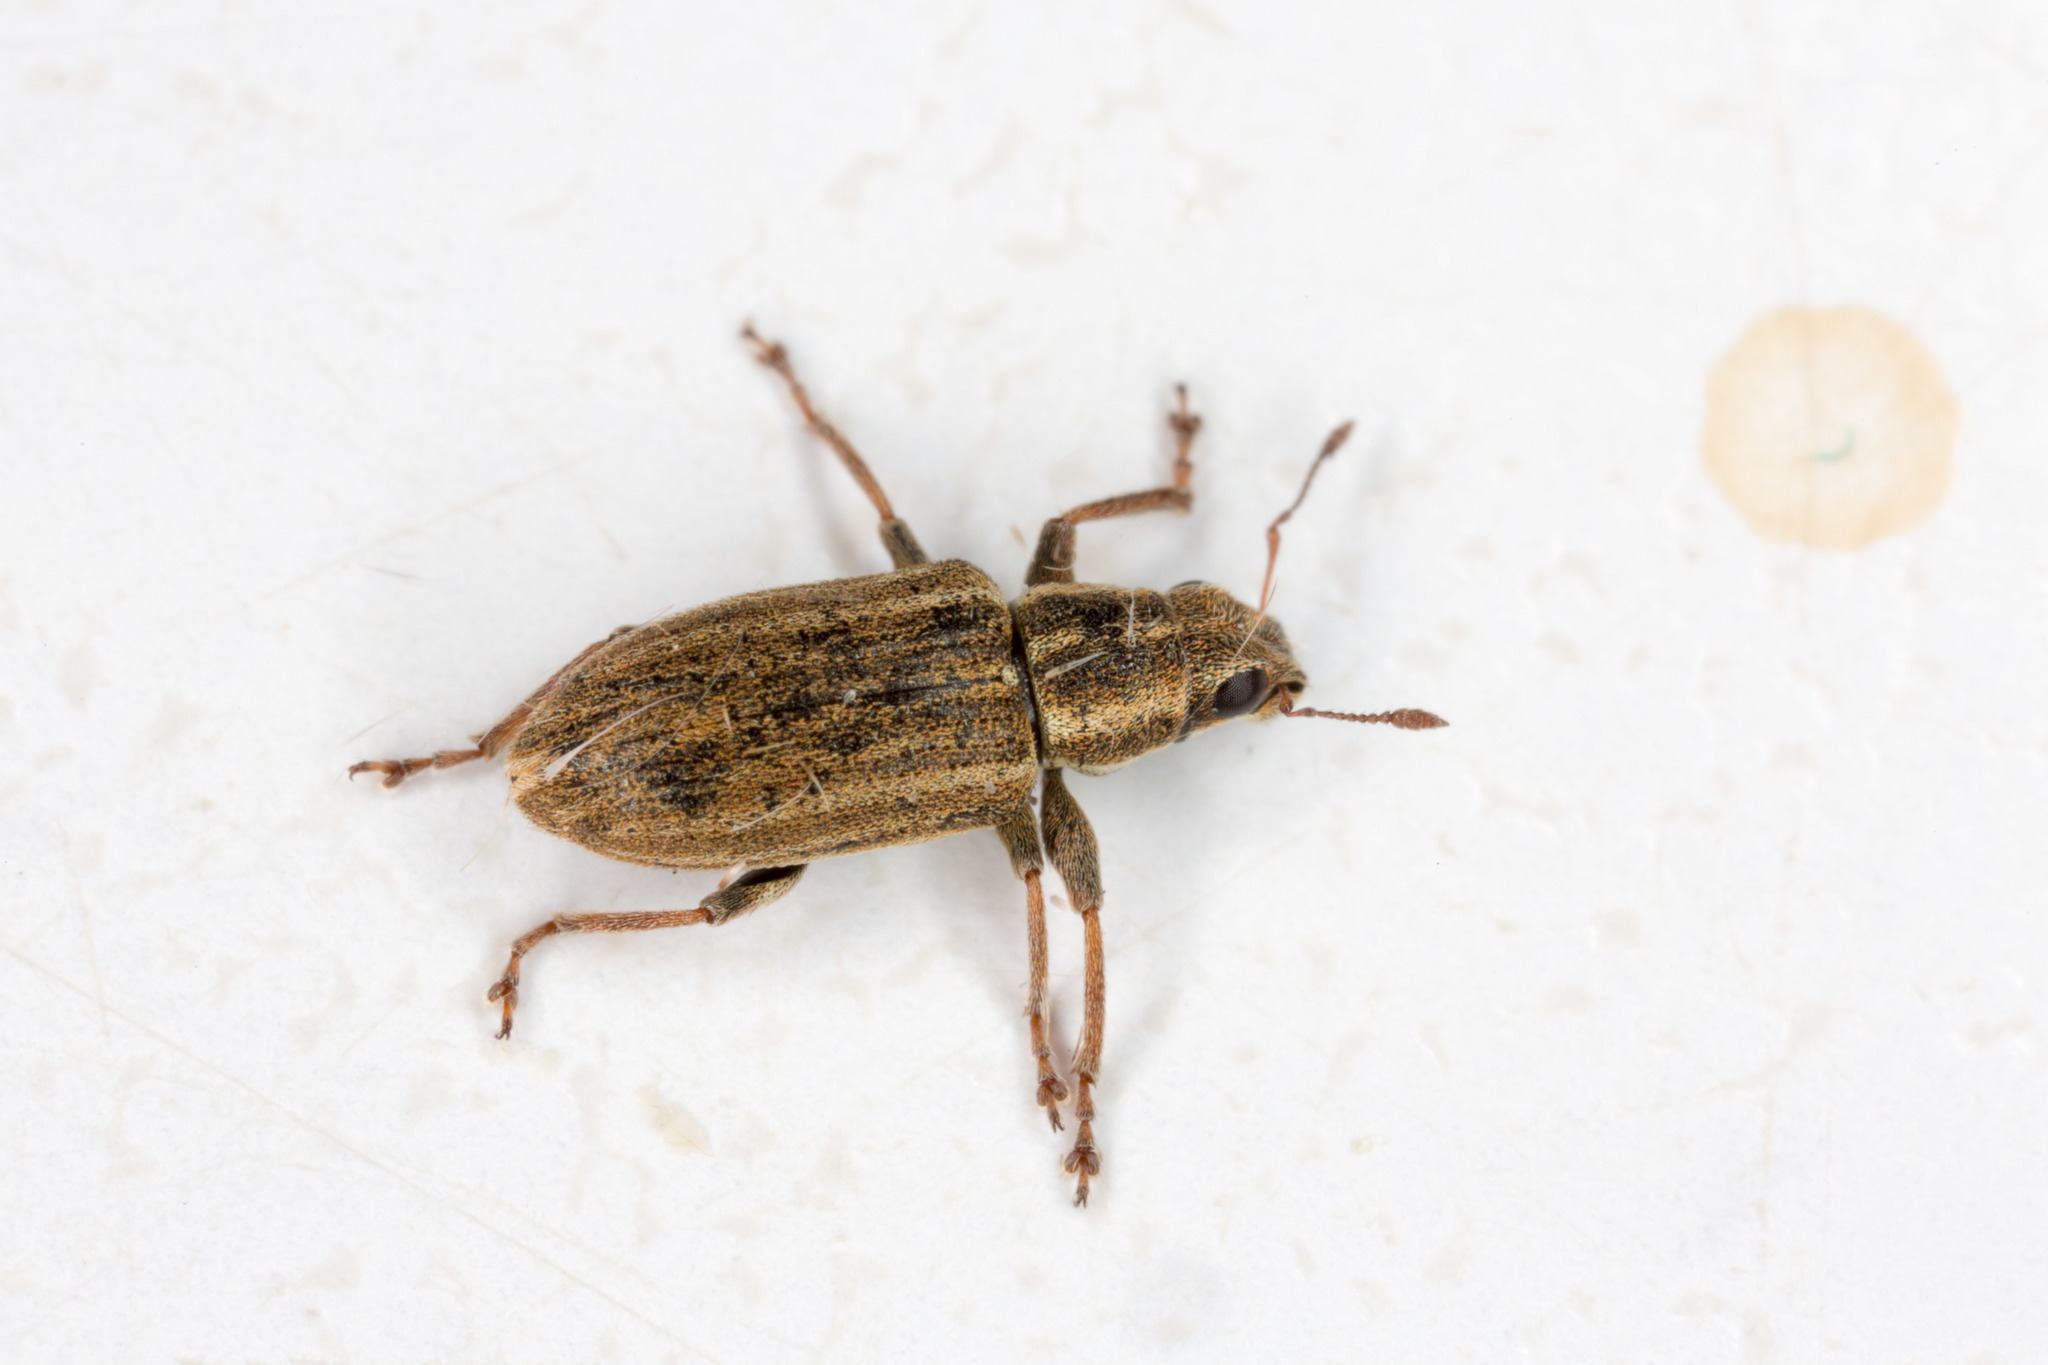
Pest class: pea_leaf_weevil